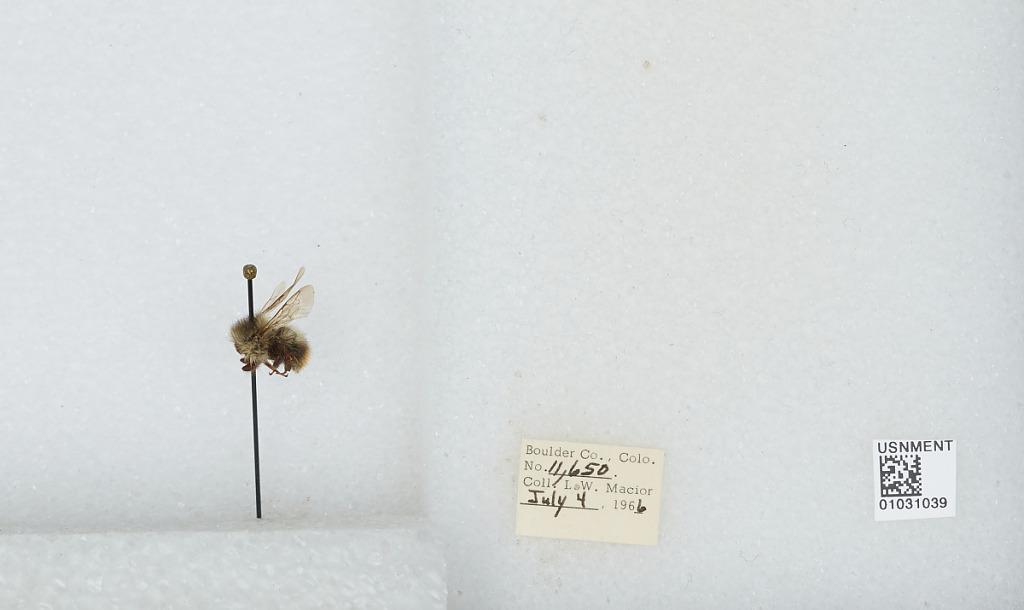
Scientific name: Bombus (Pyrobombus) mixtus Cresson
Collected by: L. Macior
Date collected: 1966-7-4
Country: United States
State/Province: Colorado
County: Boulder
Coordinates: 40.015, -105.27